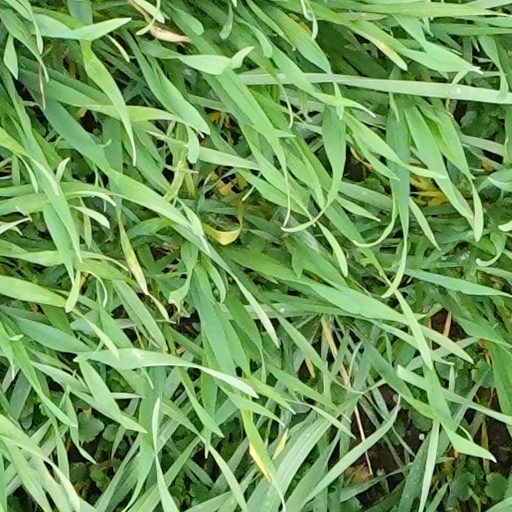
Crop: wheat